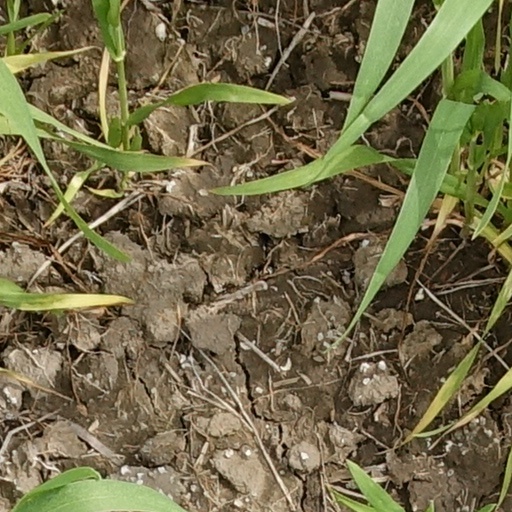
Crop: wheat